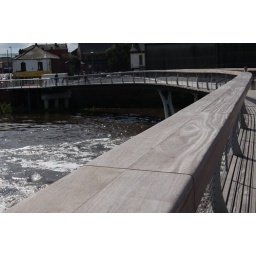
It's nice to see wood being used in bridge building these days.